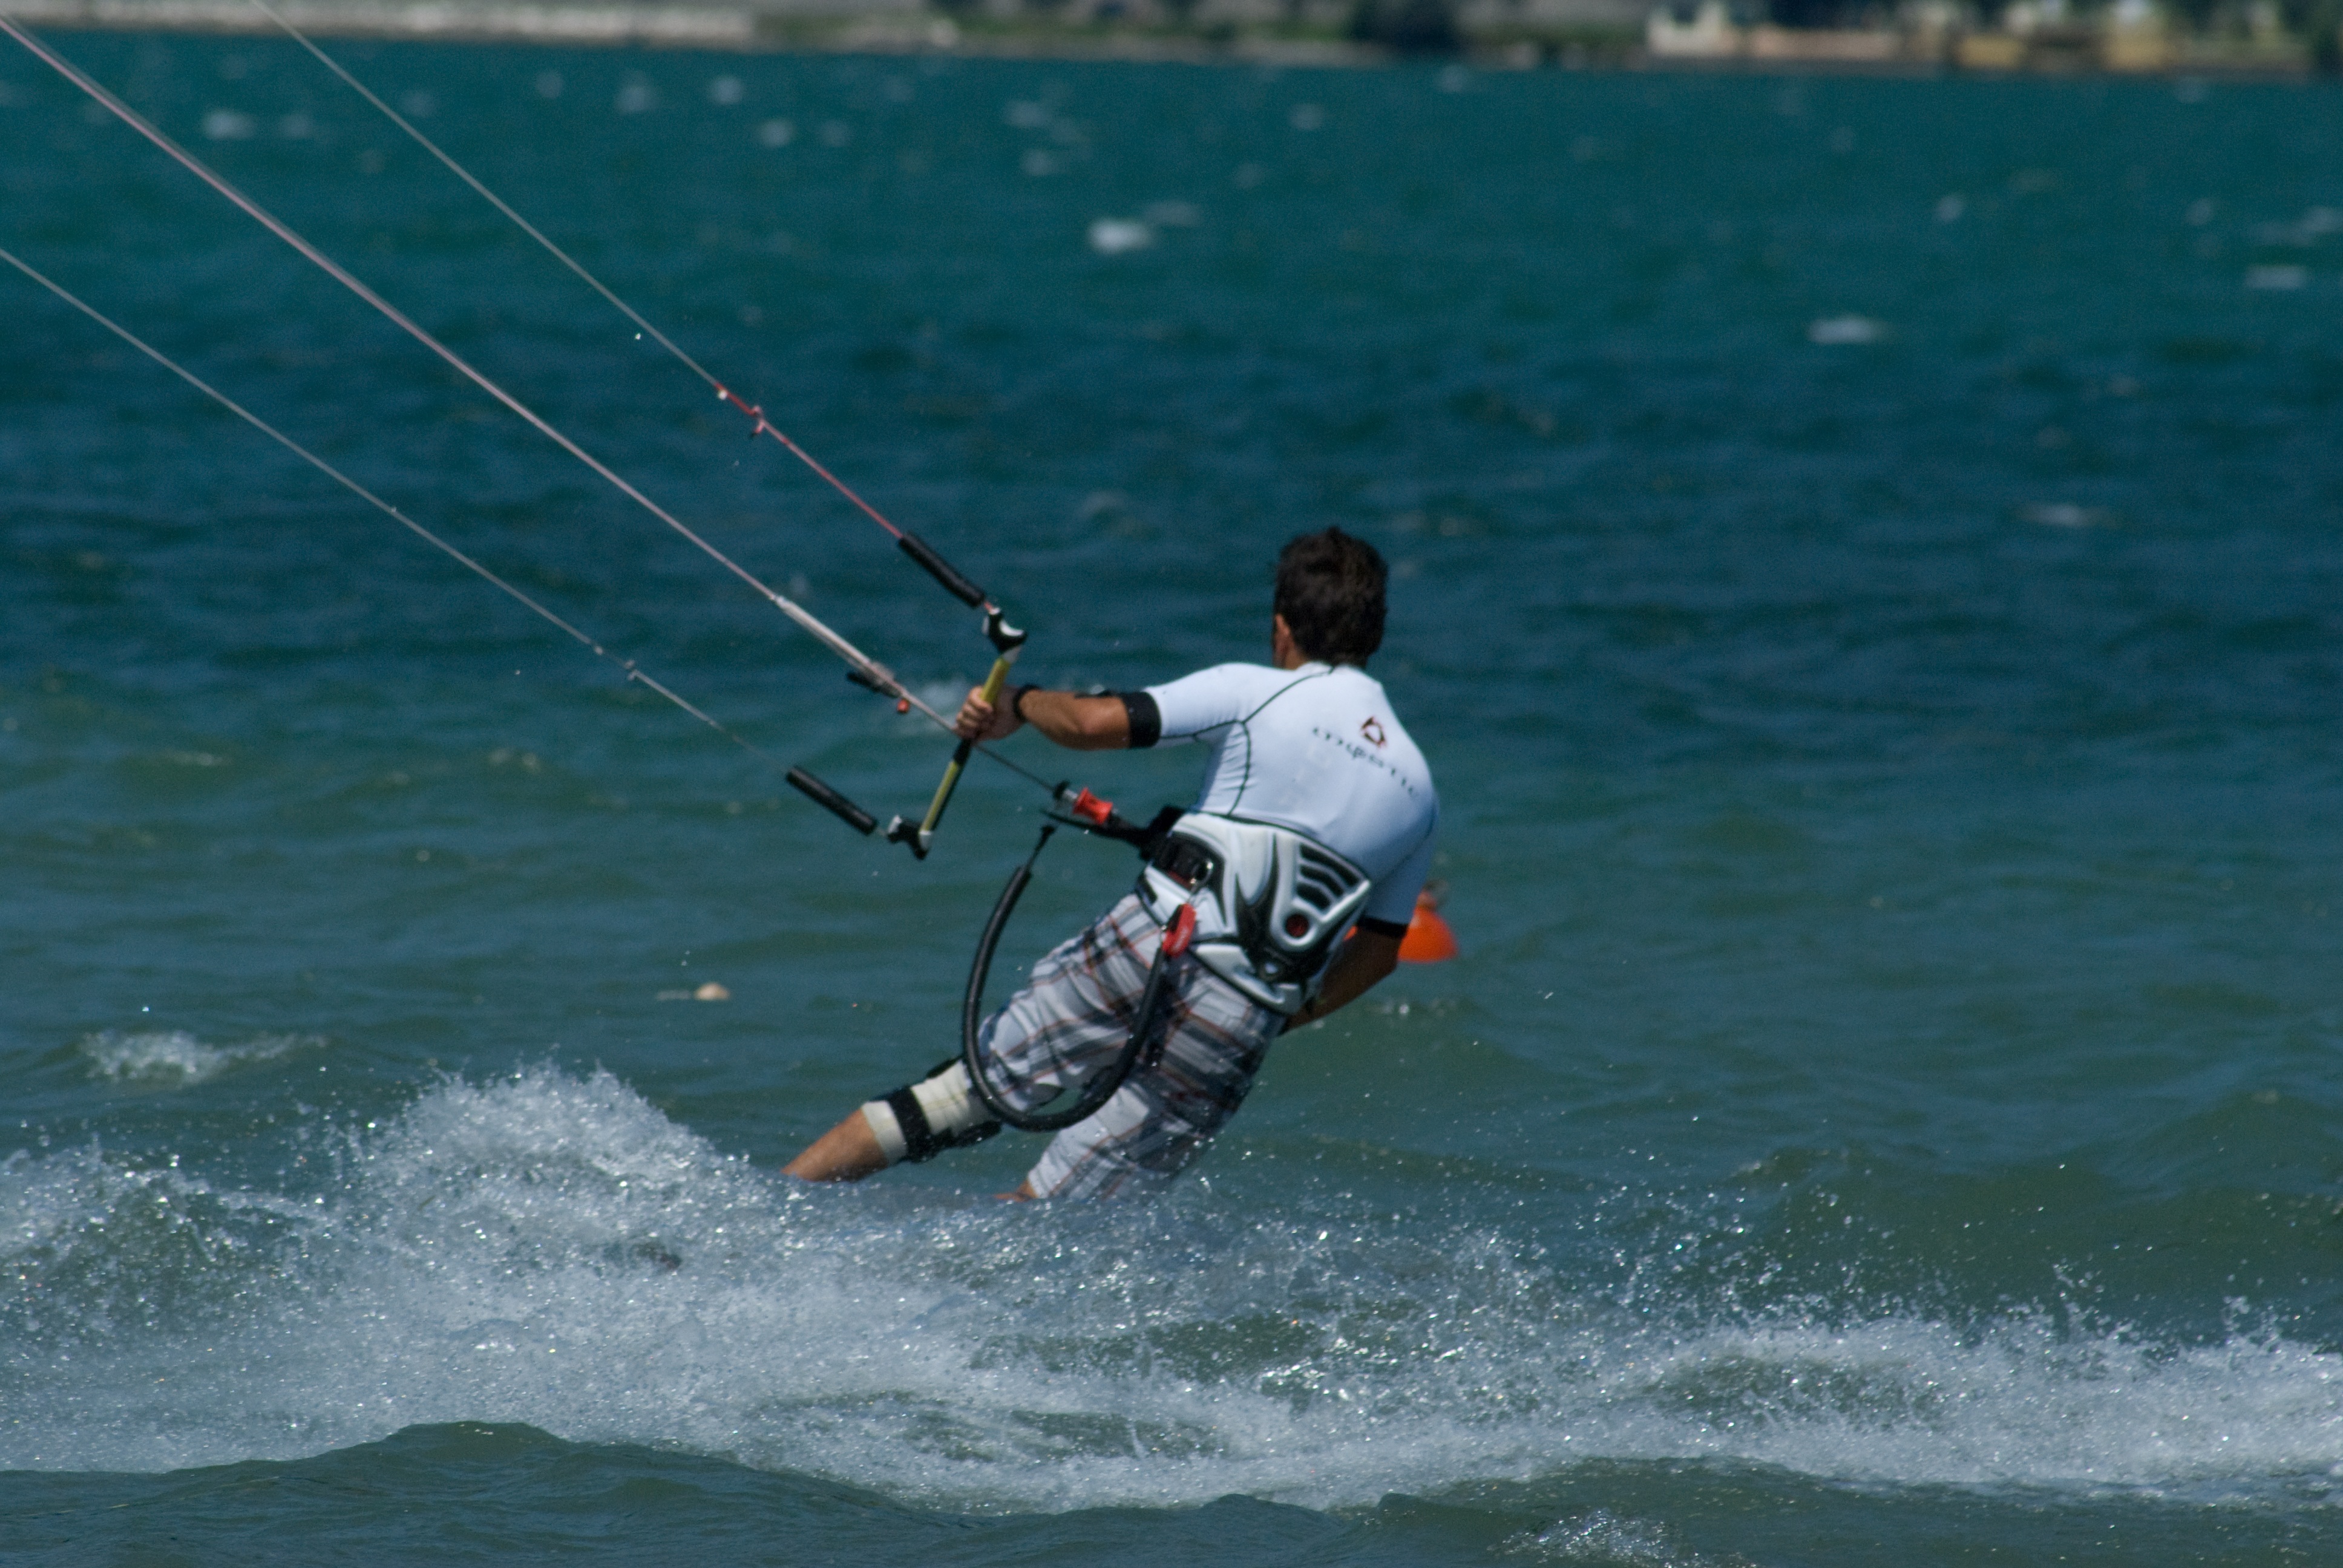
sea, lake, wind, sailing, extreme sport, toy, sports, windsurfing, kitesurfing, kitesurf, water sports, water sport, windsports, wind wave, boardsport, kite sports, surface water sports, individual sports